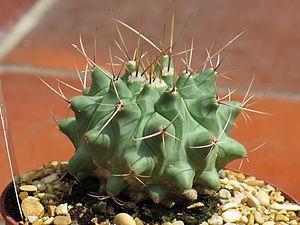
Thelocactus est un genre de la famille des cactus. Il a été séparé du genre Echinocactus.